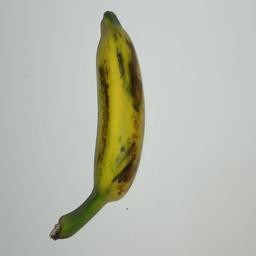
Ripeness: Semi-ripe